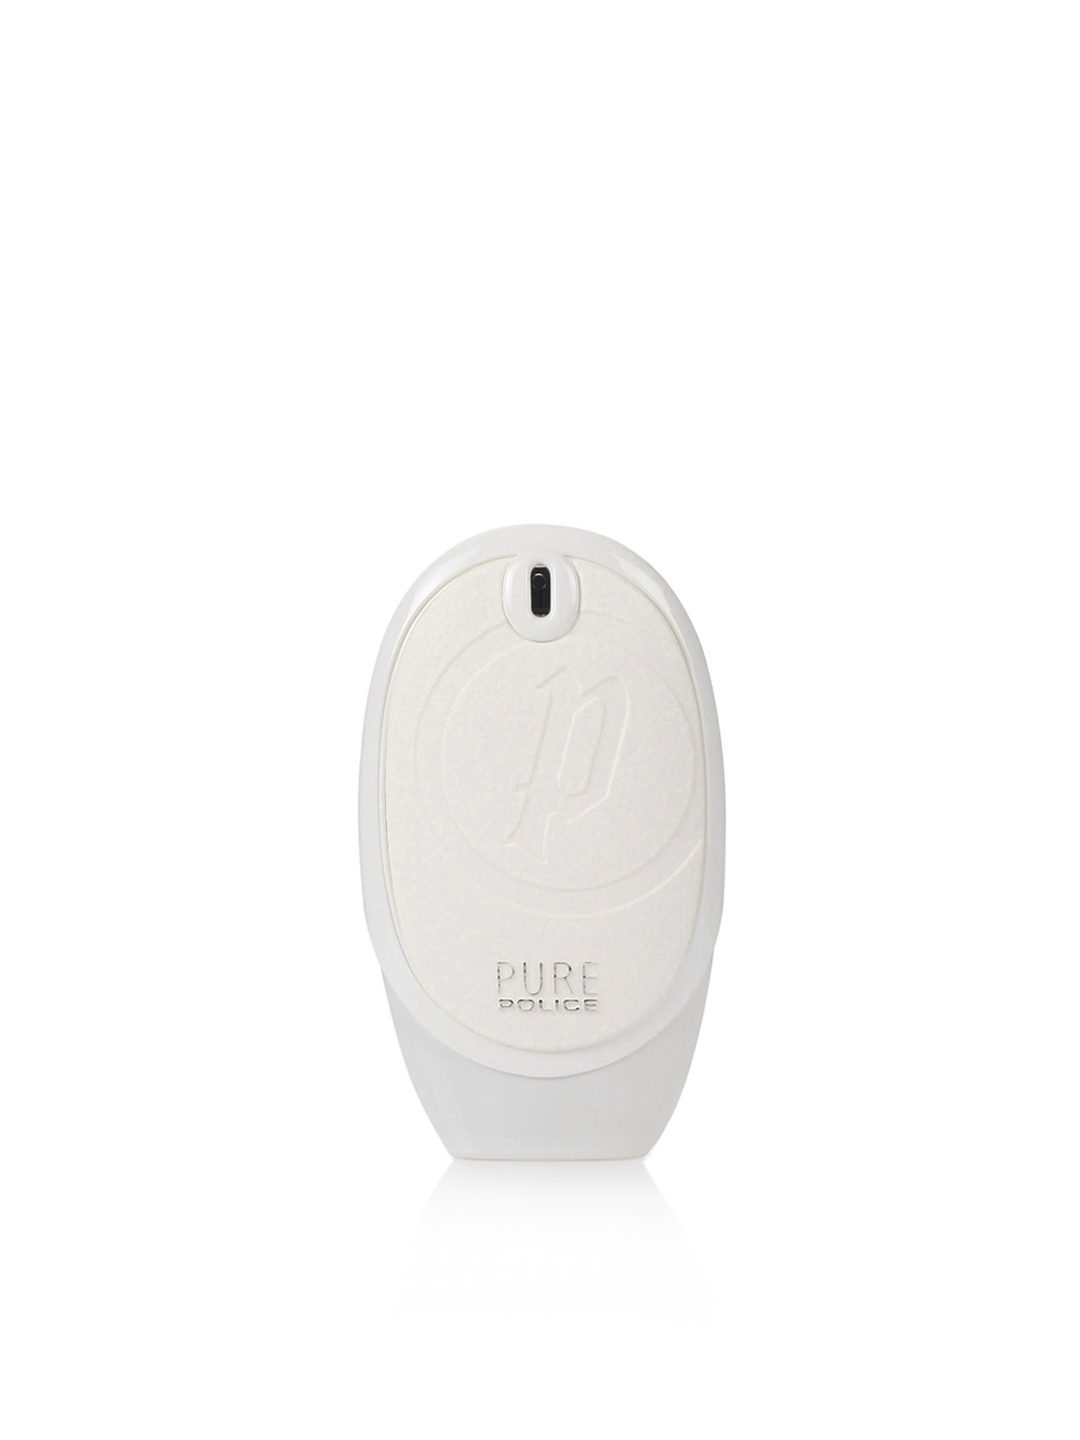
Police Women Pure Perfume
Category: Personal Care / Fragrance / Perfume and Body Mist
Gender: Women
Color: White
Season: Spring 2017
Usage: Casual